British Indian Army

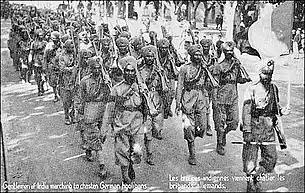
The 15th Sikh Regiment arrive in Marseille, France, on their way to fight the Germans during the First World War. The post card reads, "Gentlemen of India marching to chasten German hooligans"

After the reforms ended in 1909, the Indian Army was organised along British lines, although it was always behind in terms of equipment. An Indian Army division consisted of three brigades each of four battalions. Three of these battalions were of the Indian Army, and one British. The Indian battalions were often segregated, with companies of different tribes, castes or religions. One and a half million volunteers came forward from the estimated population of 315 million in the Indian subcontinent.